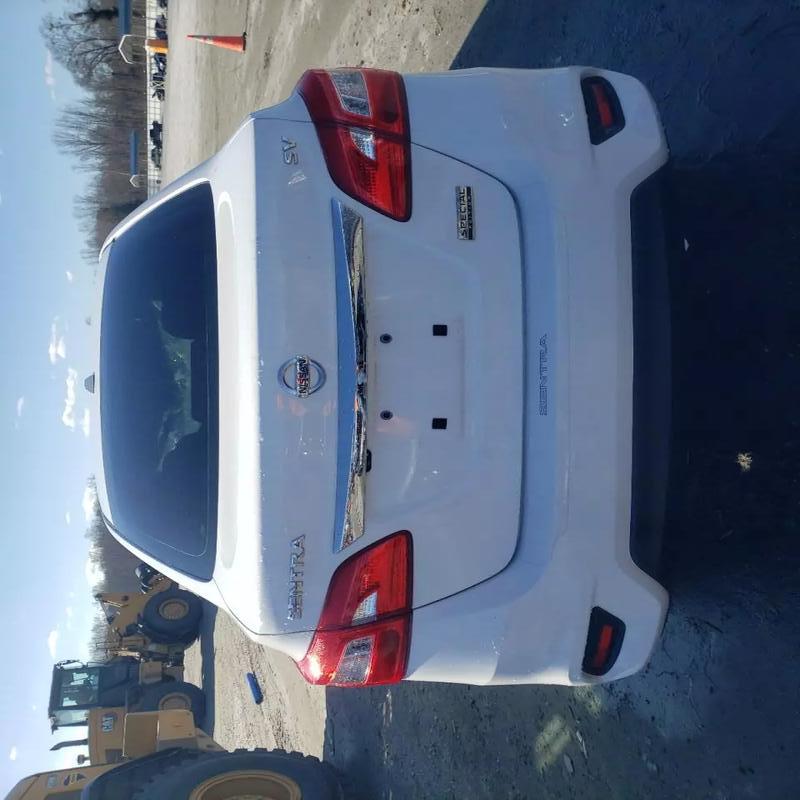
Aucun dommage détecté.
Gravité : aucun